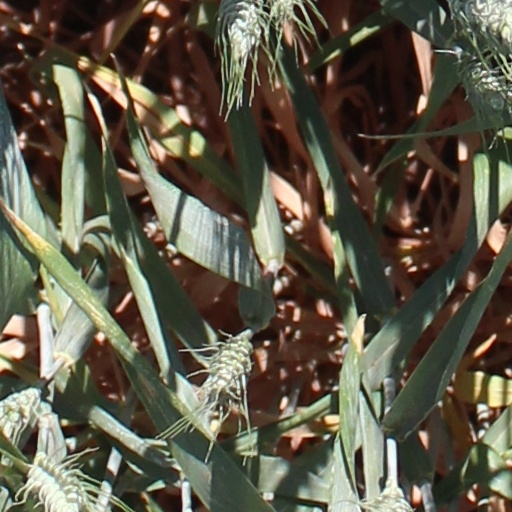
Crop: wheat